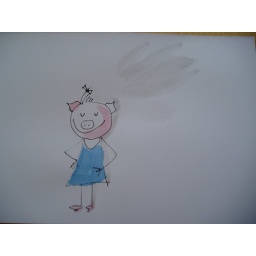
Piggy in a blue dress